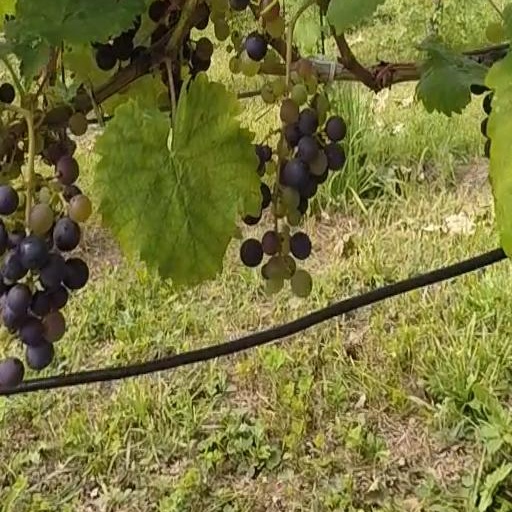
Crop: grape